Sergio García (footballer, born 1983)

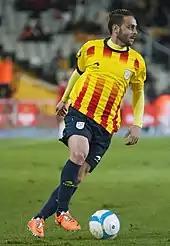
García in action for Catalonia in 2013

García was part of the Spain under-19 team that won the 2002 UEFA European Championship in Norway, equalising in the 3–1 win over Slovakia in their final group game in Drammen. On 22 October 2003, against the same country but at under-20 level, he netted a hat-trick in a 4–0 win in preparation for the FIFA World Youth Championship. During the tournament in the United Arab Emirates, he scored against Mali in the group and netted the only goal against Paraguay in the last 16, as the nation finished as runners-up.